Prince (musician)

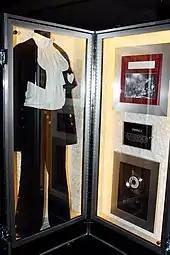
A costume worn by Prince and associated memorabilia, displayed at a Hard Rock Cafe in Australia

From 2008, Prince was managed by UK-based Kiran Sharma. On April 25, 2008, Prince performed on "The Tonight Show with Jay Leno", where he debuted a new song, "Turn Me Loose". Days after, he headlined the 2008 Coachella Festival. Prince was paid more than $5 million for his performance at Coachella, according to Reuters. Prince canceled a concert, planned at Dublin's Croke Park on June 16, 2008, at 10 days' notice. In October 2009 promoters MCD Productions went to court to sue him for €1.6 million to refund 55,126 tickets. Prince settled the case out of court in February 2010 for $2.95 million. During the trial, it was said that Prince had been offered $22 million for seven concerts as part of a proposed 2008 European tour. In October 2008, Prince released a live album entitled "Indigo Nights", a collection of songs performed live at aftershows in the IndigO2.